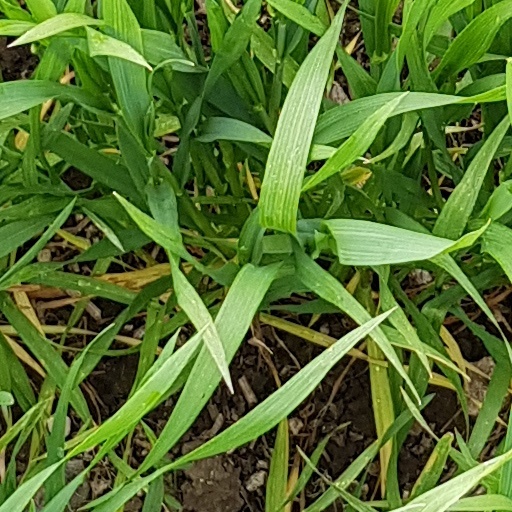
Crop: wheat